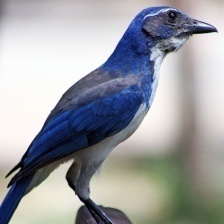
Species: CHARA DE COLLAR
Scientific name: CYANOLYCA ARMILLATA